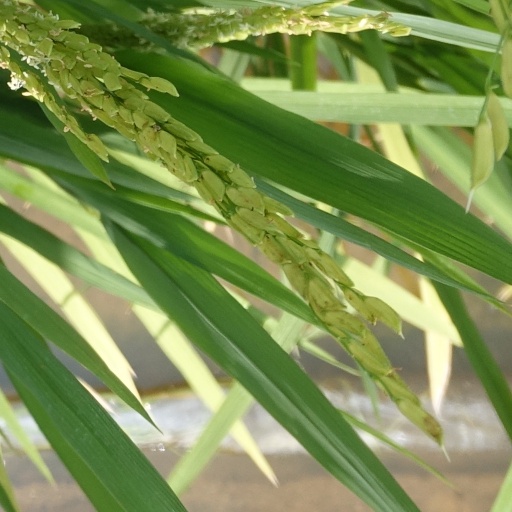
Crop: rice